The Evil Within 2

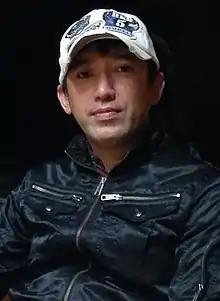
Shinji Mikami, director of the first game, supervised "The Evil Within 2"s development.

Development for "The Evil Within 2" began in March 2015, after the team at Tango Gameworks wrapped up the development of the downloadable content for the first game. Director Shinji Mikami stepped down and became game producer and supervised the game's development. Mikami said the development period was quite a bit shorter than it had been for its predecessor. The director role was assigned to John Johanas, described by Mikami as a person with "a lot of talent".